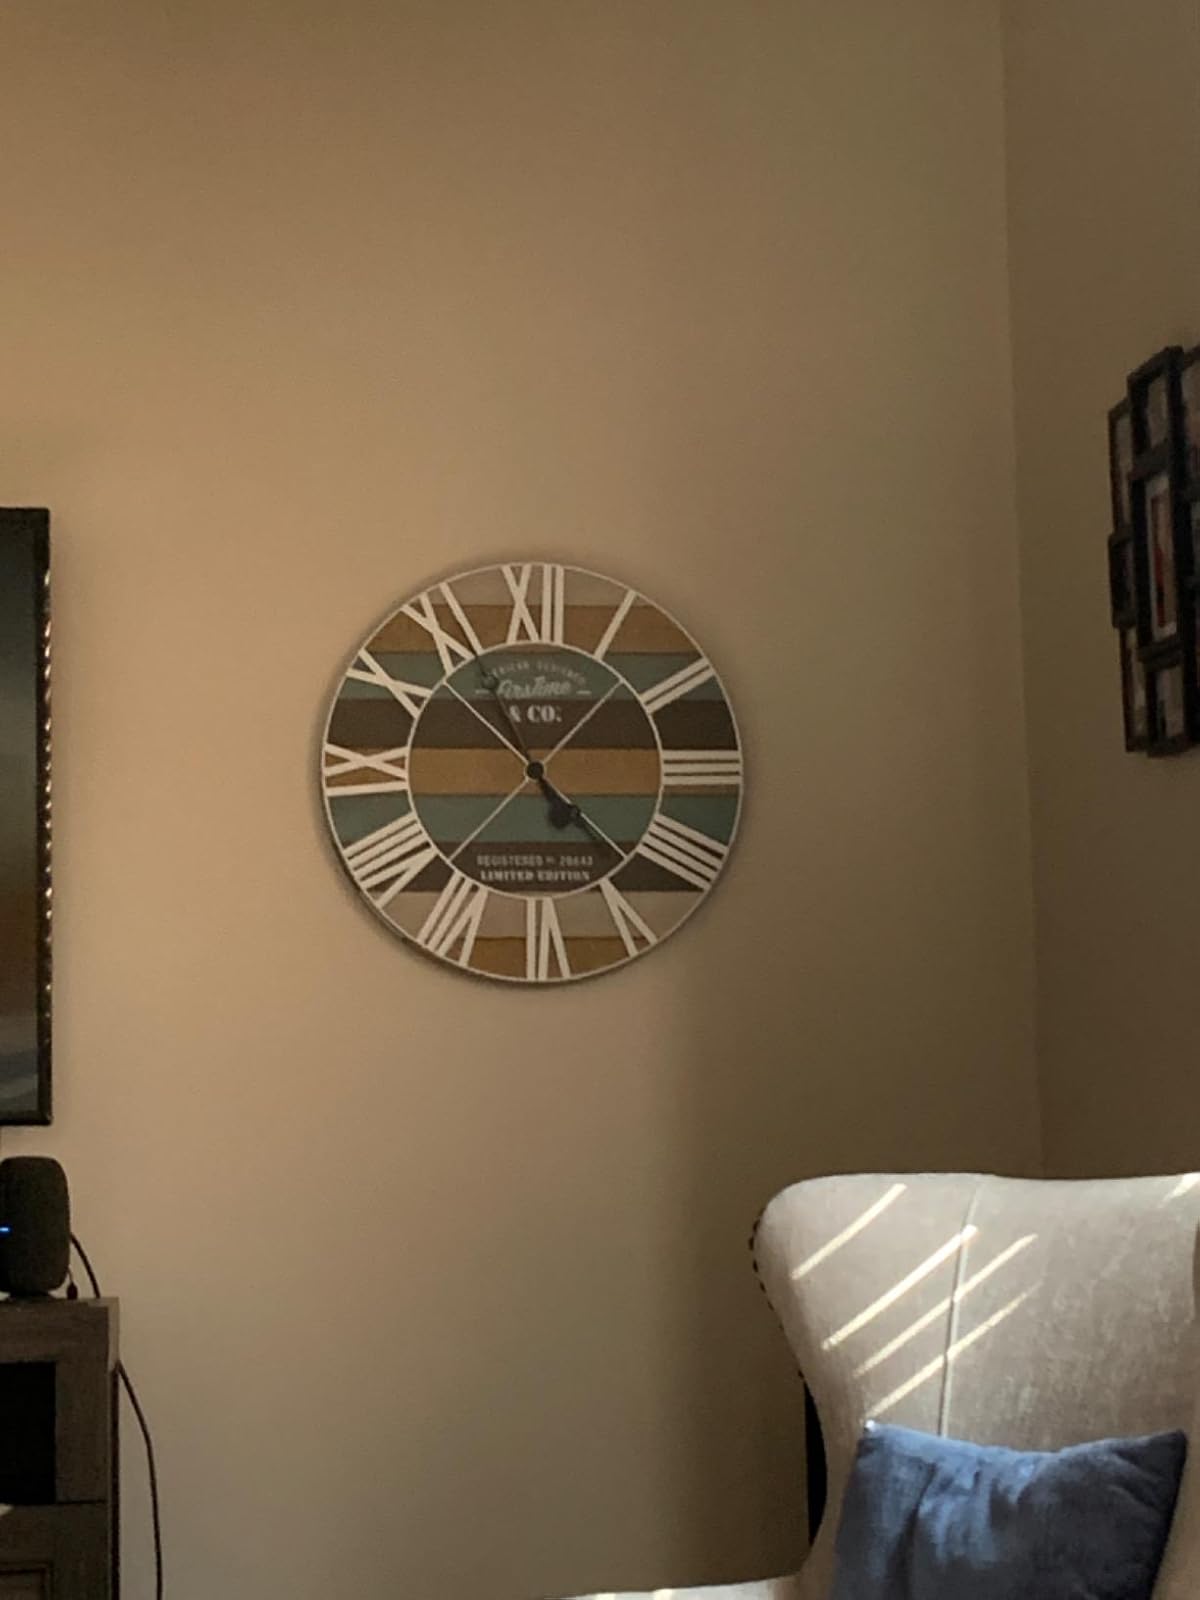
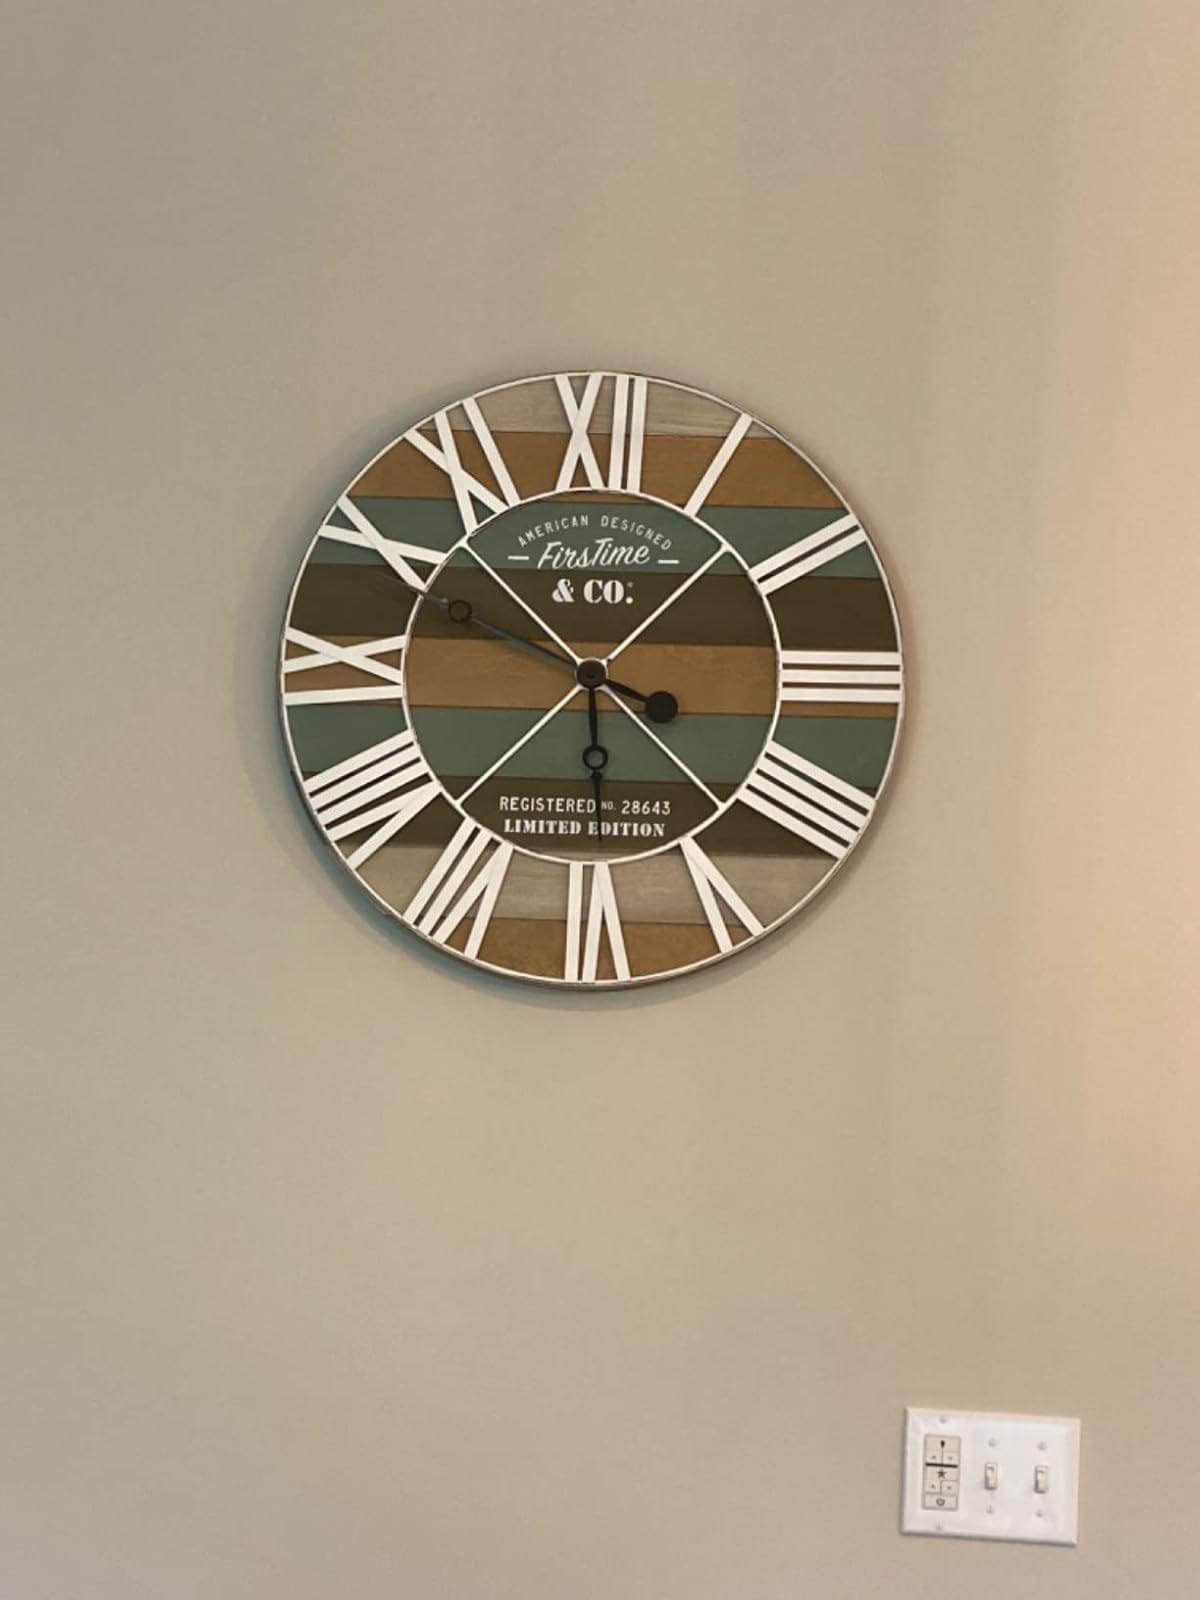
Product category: clock
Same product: yes